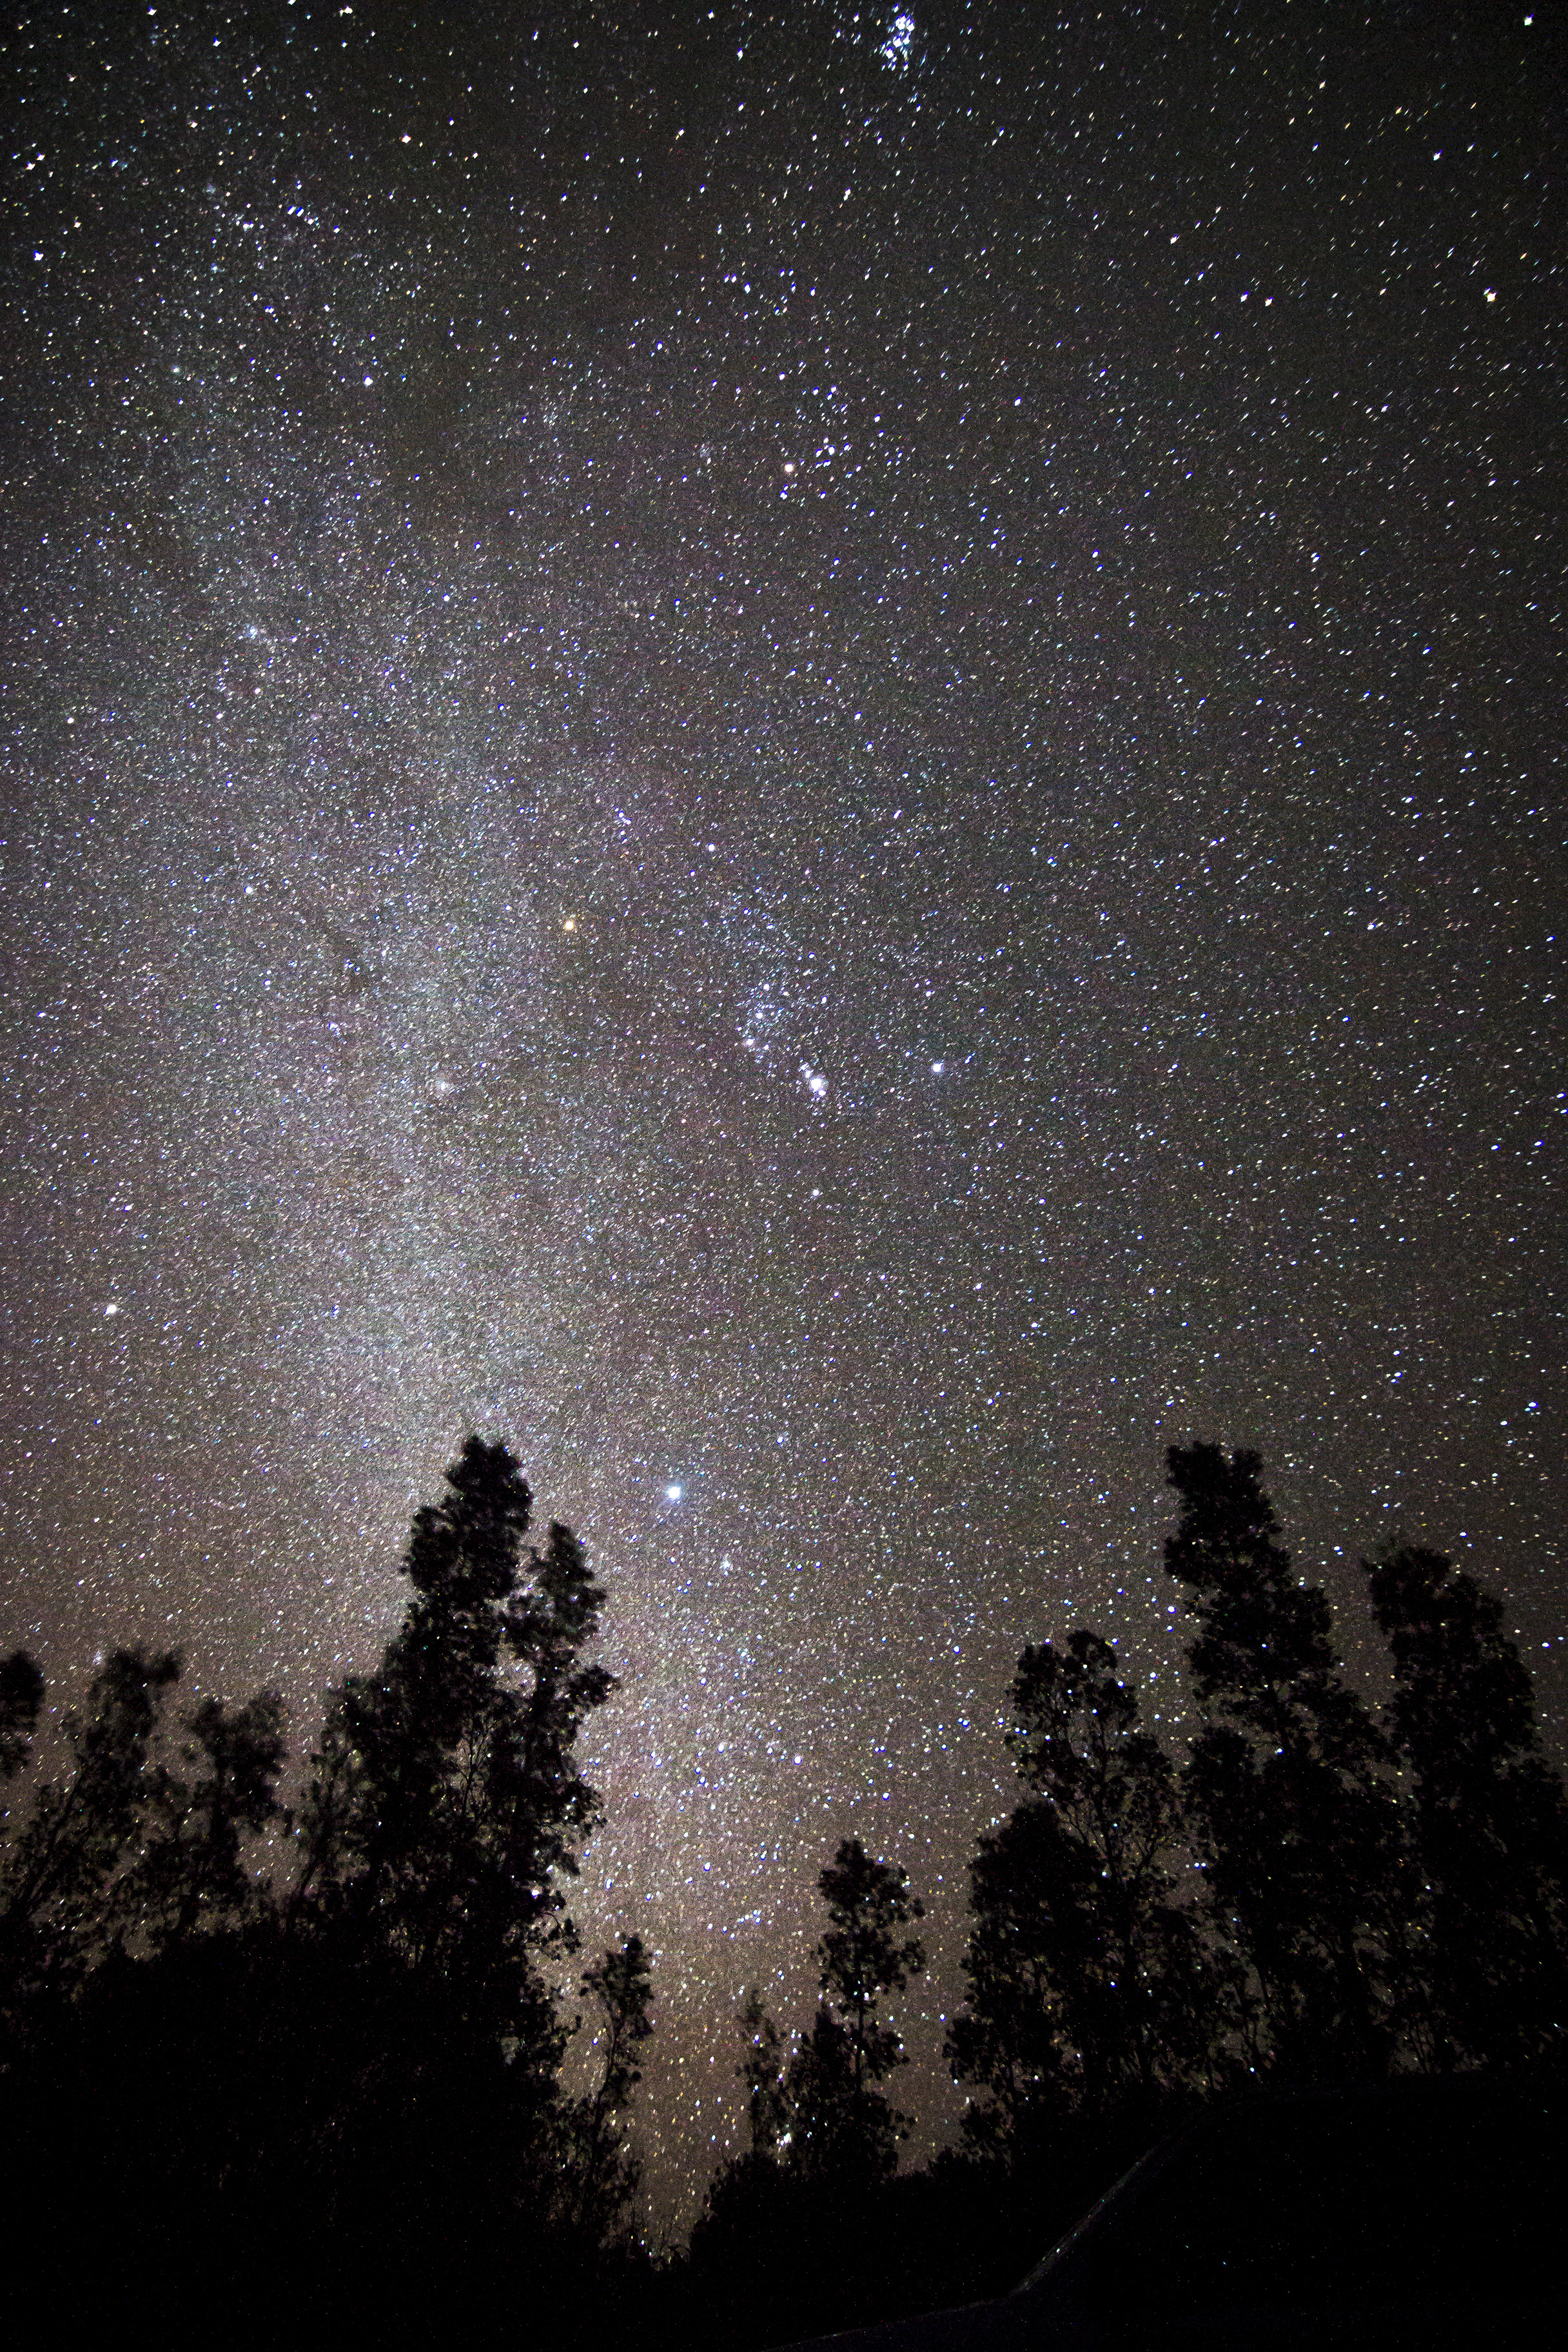
sky, black, night, atmospheric phenomenon, tree, atmosphere, astronomical object, darkness, star, astronomy, galaxy, black and white, space, milky way, cloud, midnight, universe, photography, constellation, landscape, monochrome photography, science, monochrome, plant, forest, horizon